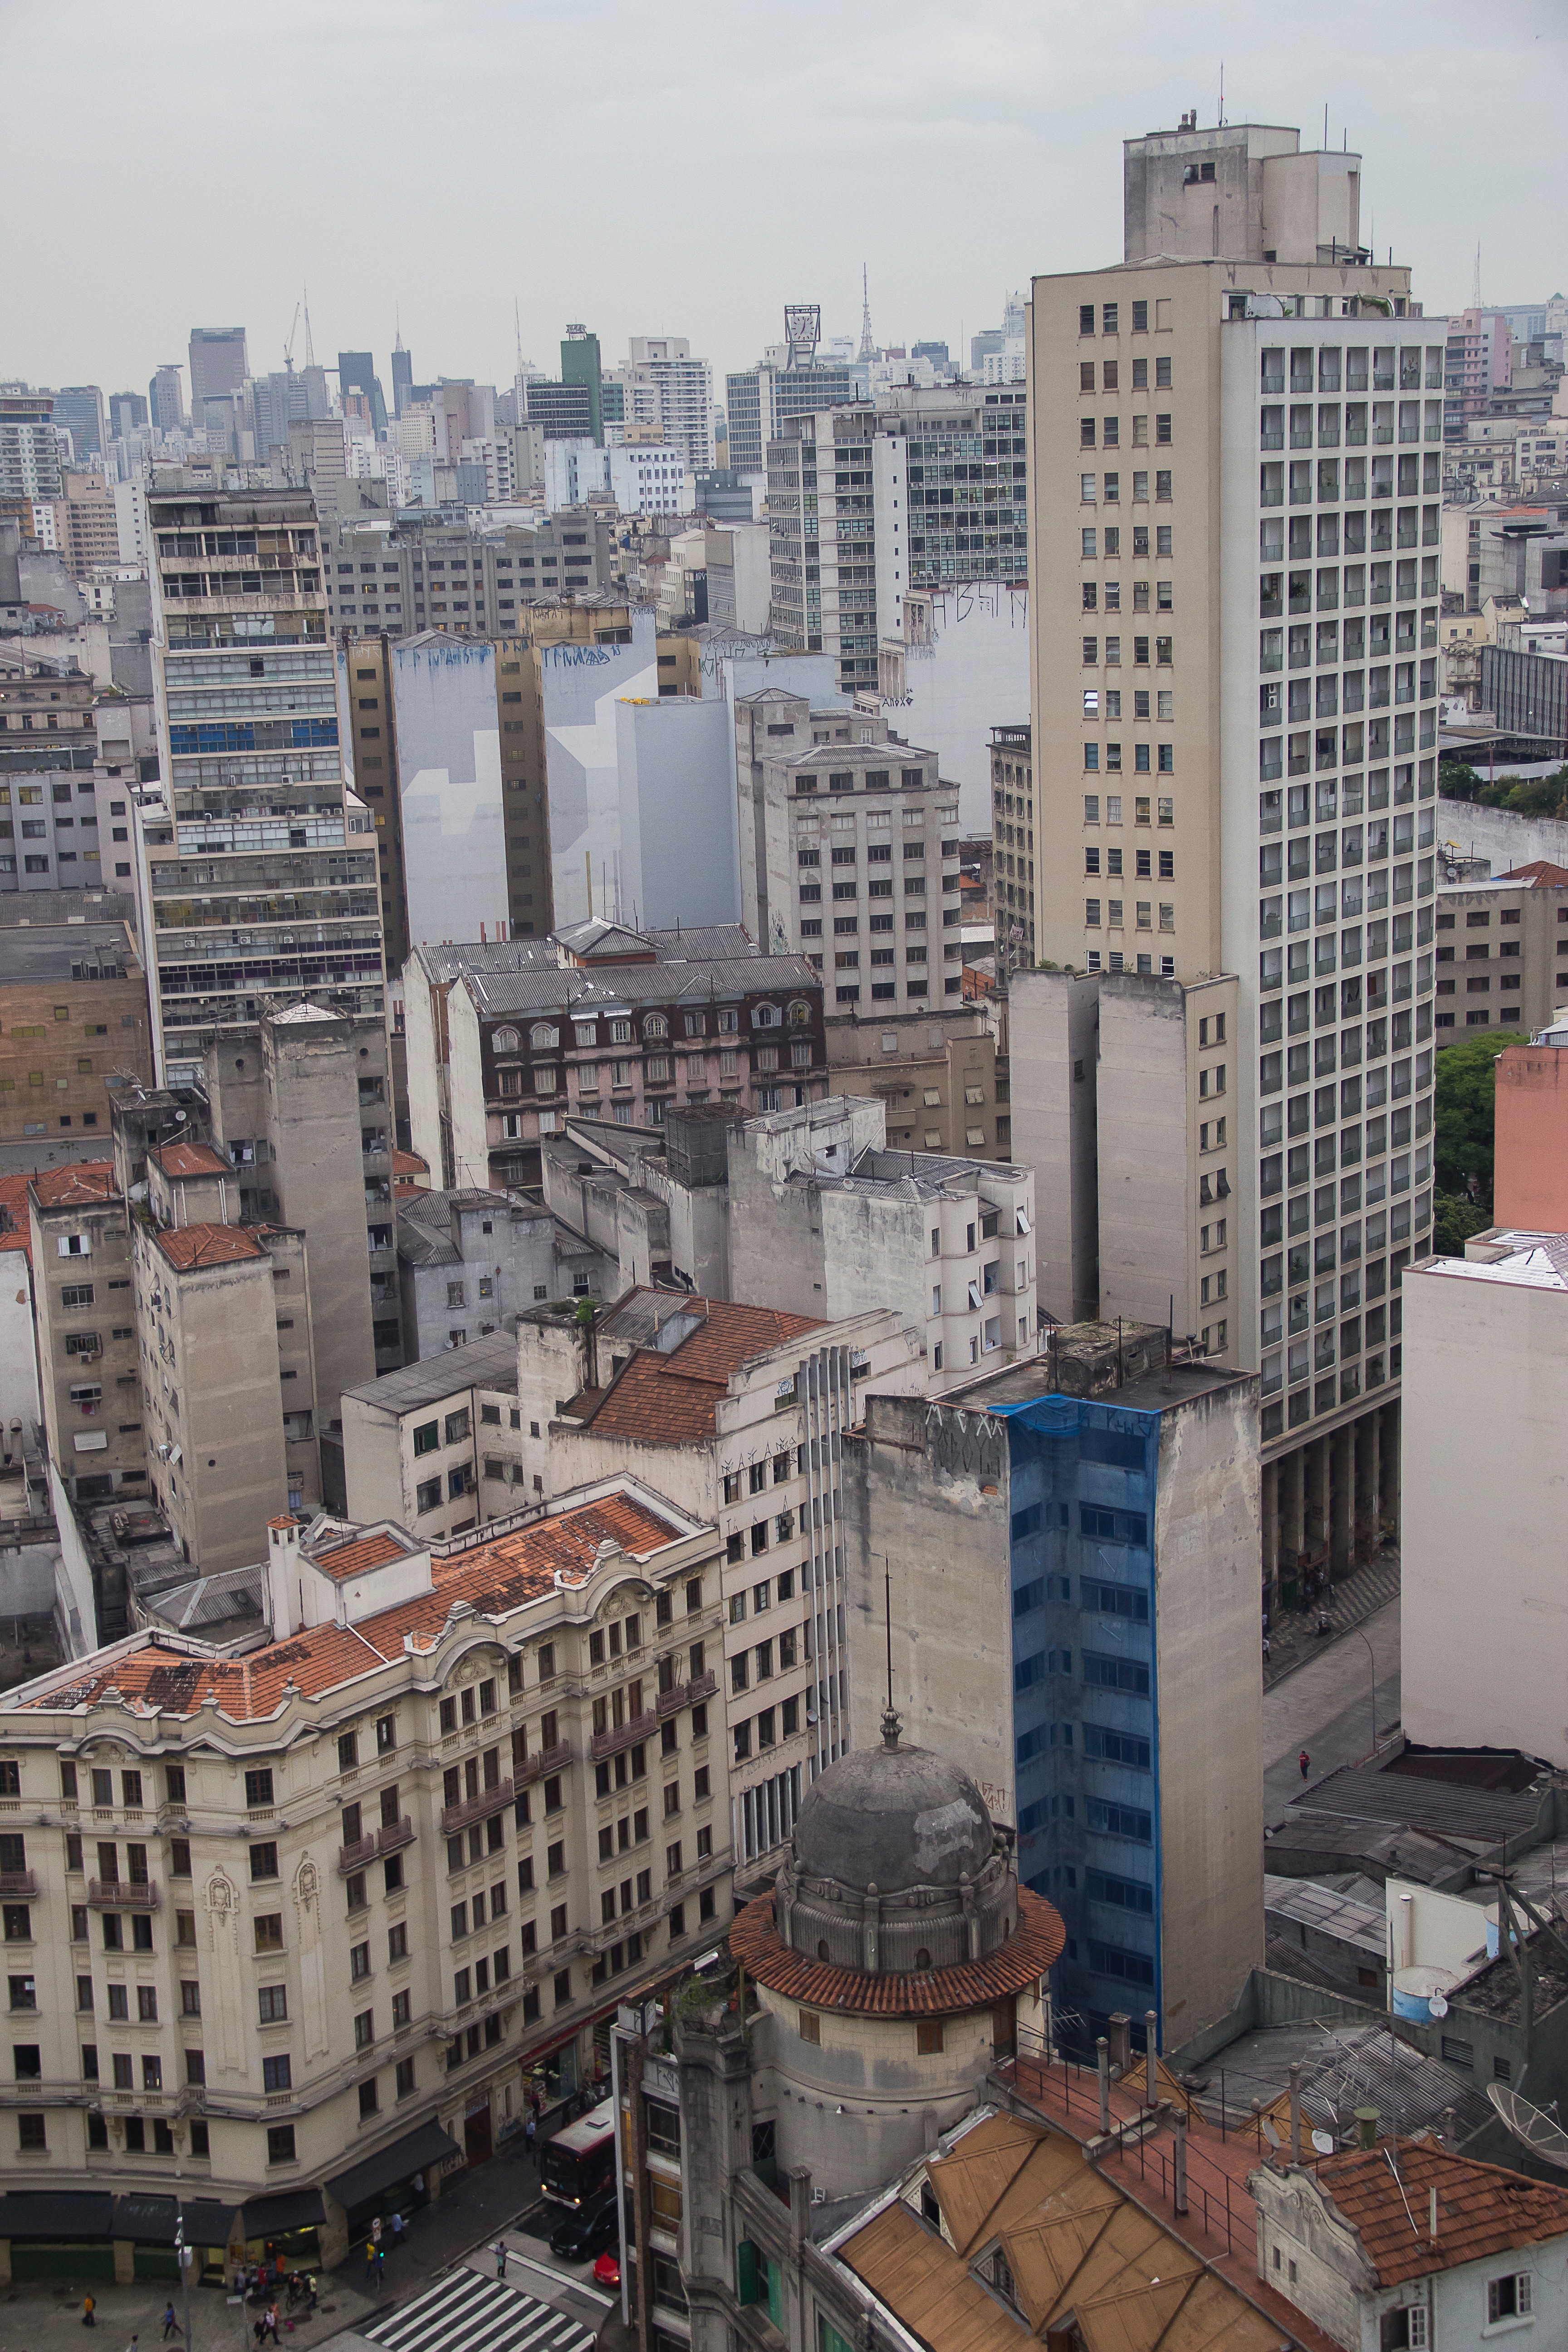
architecture, skyline, city, skyscraper, cityscape, downtown, tower, landmark, tower block, metropolis, condominium, neighbourhood, bird's eye view, aerial photography, urban area, residential area, geographical feature, human settlement, metropolitan area